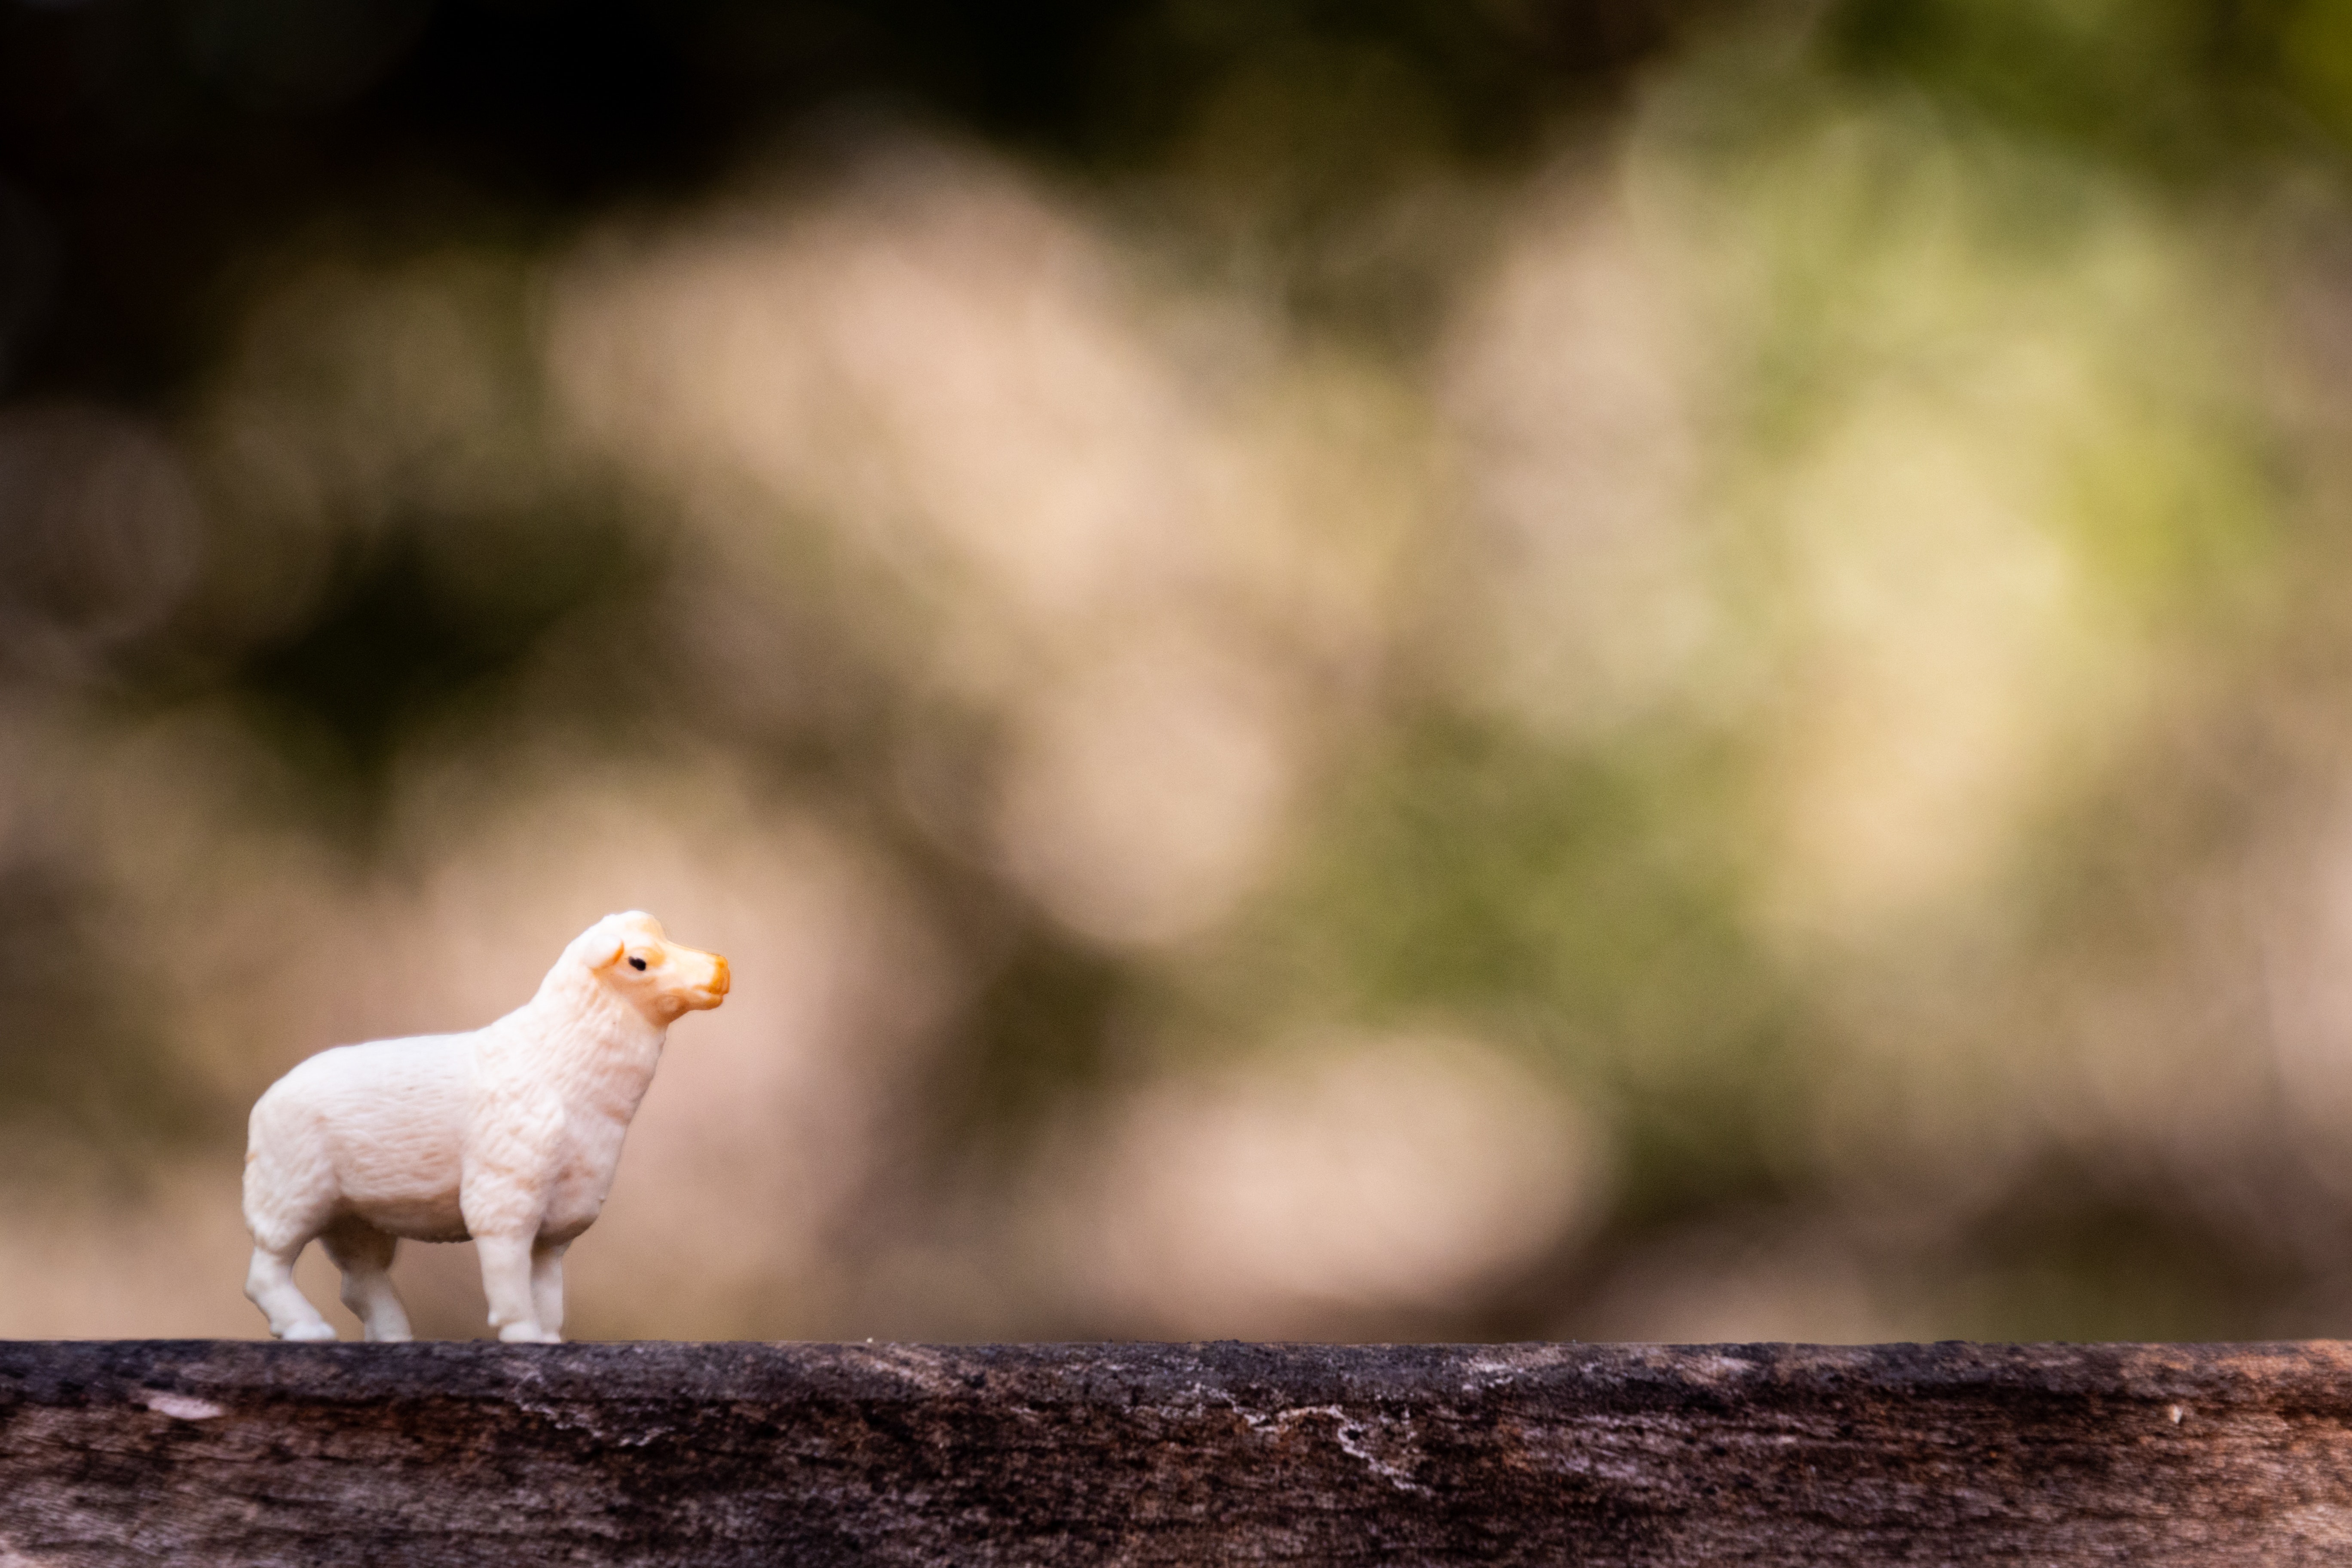
nature, sky, canidae, tree, wildlife, photography, branch, plant, fawn, sheep